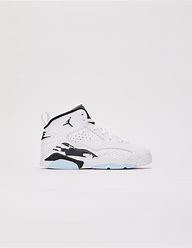
Brand: Jordan
Model: Jumpman MVP